Avero House

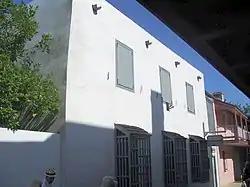

The Avero House is a historic house located at 41 St. George Street in St. Augustine, Florida, United States. The building is locally significant as one of 30 remaining houses within the historic district that pre-date 1821. It was once the site of a Minorcan Chapel. Today, the building is home to the St. Photios Greek Orthodox National Shrine.